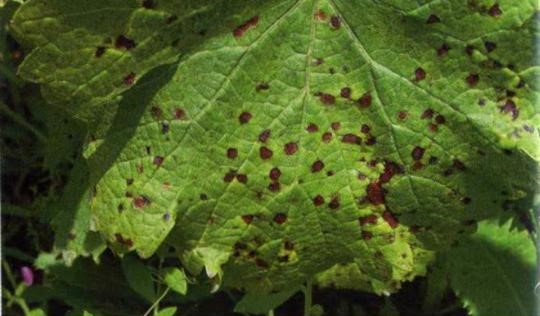
Plant: Grape
Disease: grape leaf spot